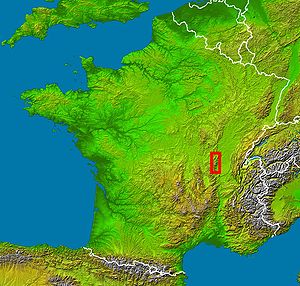
Beaujolais
Beaujolais beliggenhed i Frankrig
Beaujolais er en fransk rødvin. Navnet på vinen kommer fra navnet på vindistriktet og appellationen Beaujolais, som er den sydligste del i området Bourgogne i Frankrig. I Beaujolais fremstilles mest rødvin, men én procent af produktionen er hvidvin.